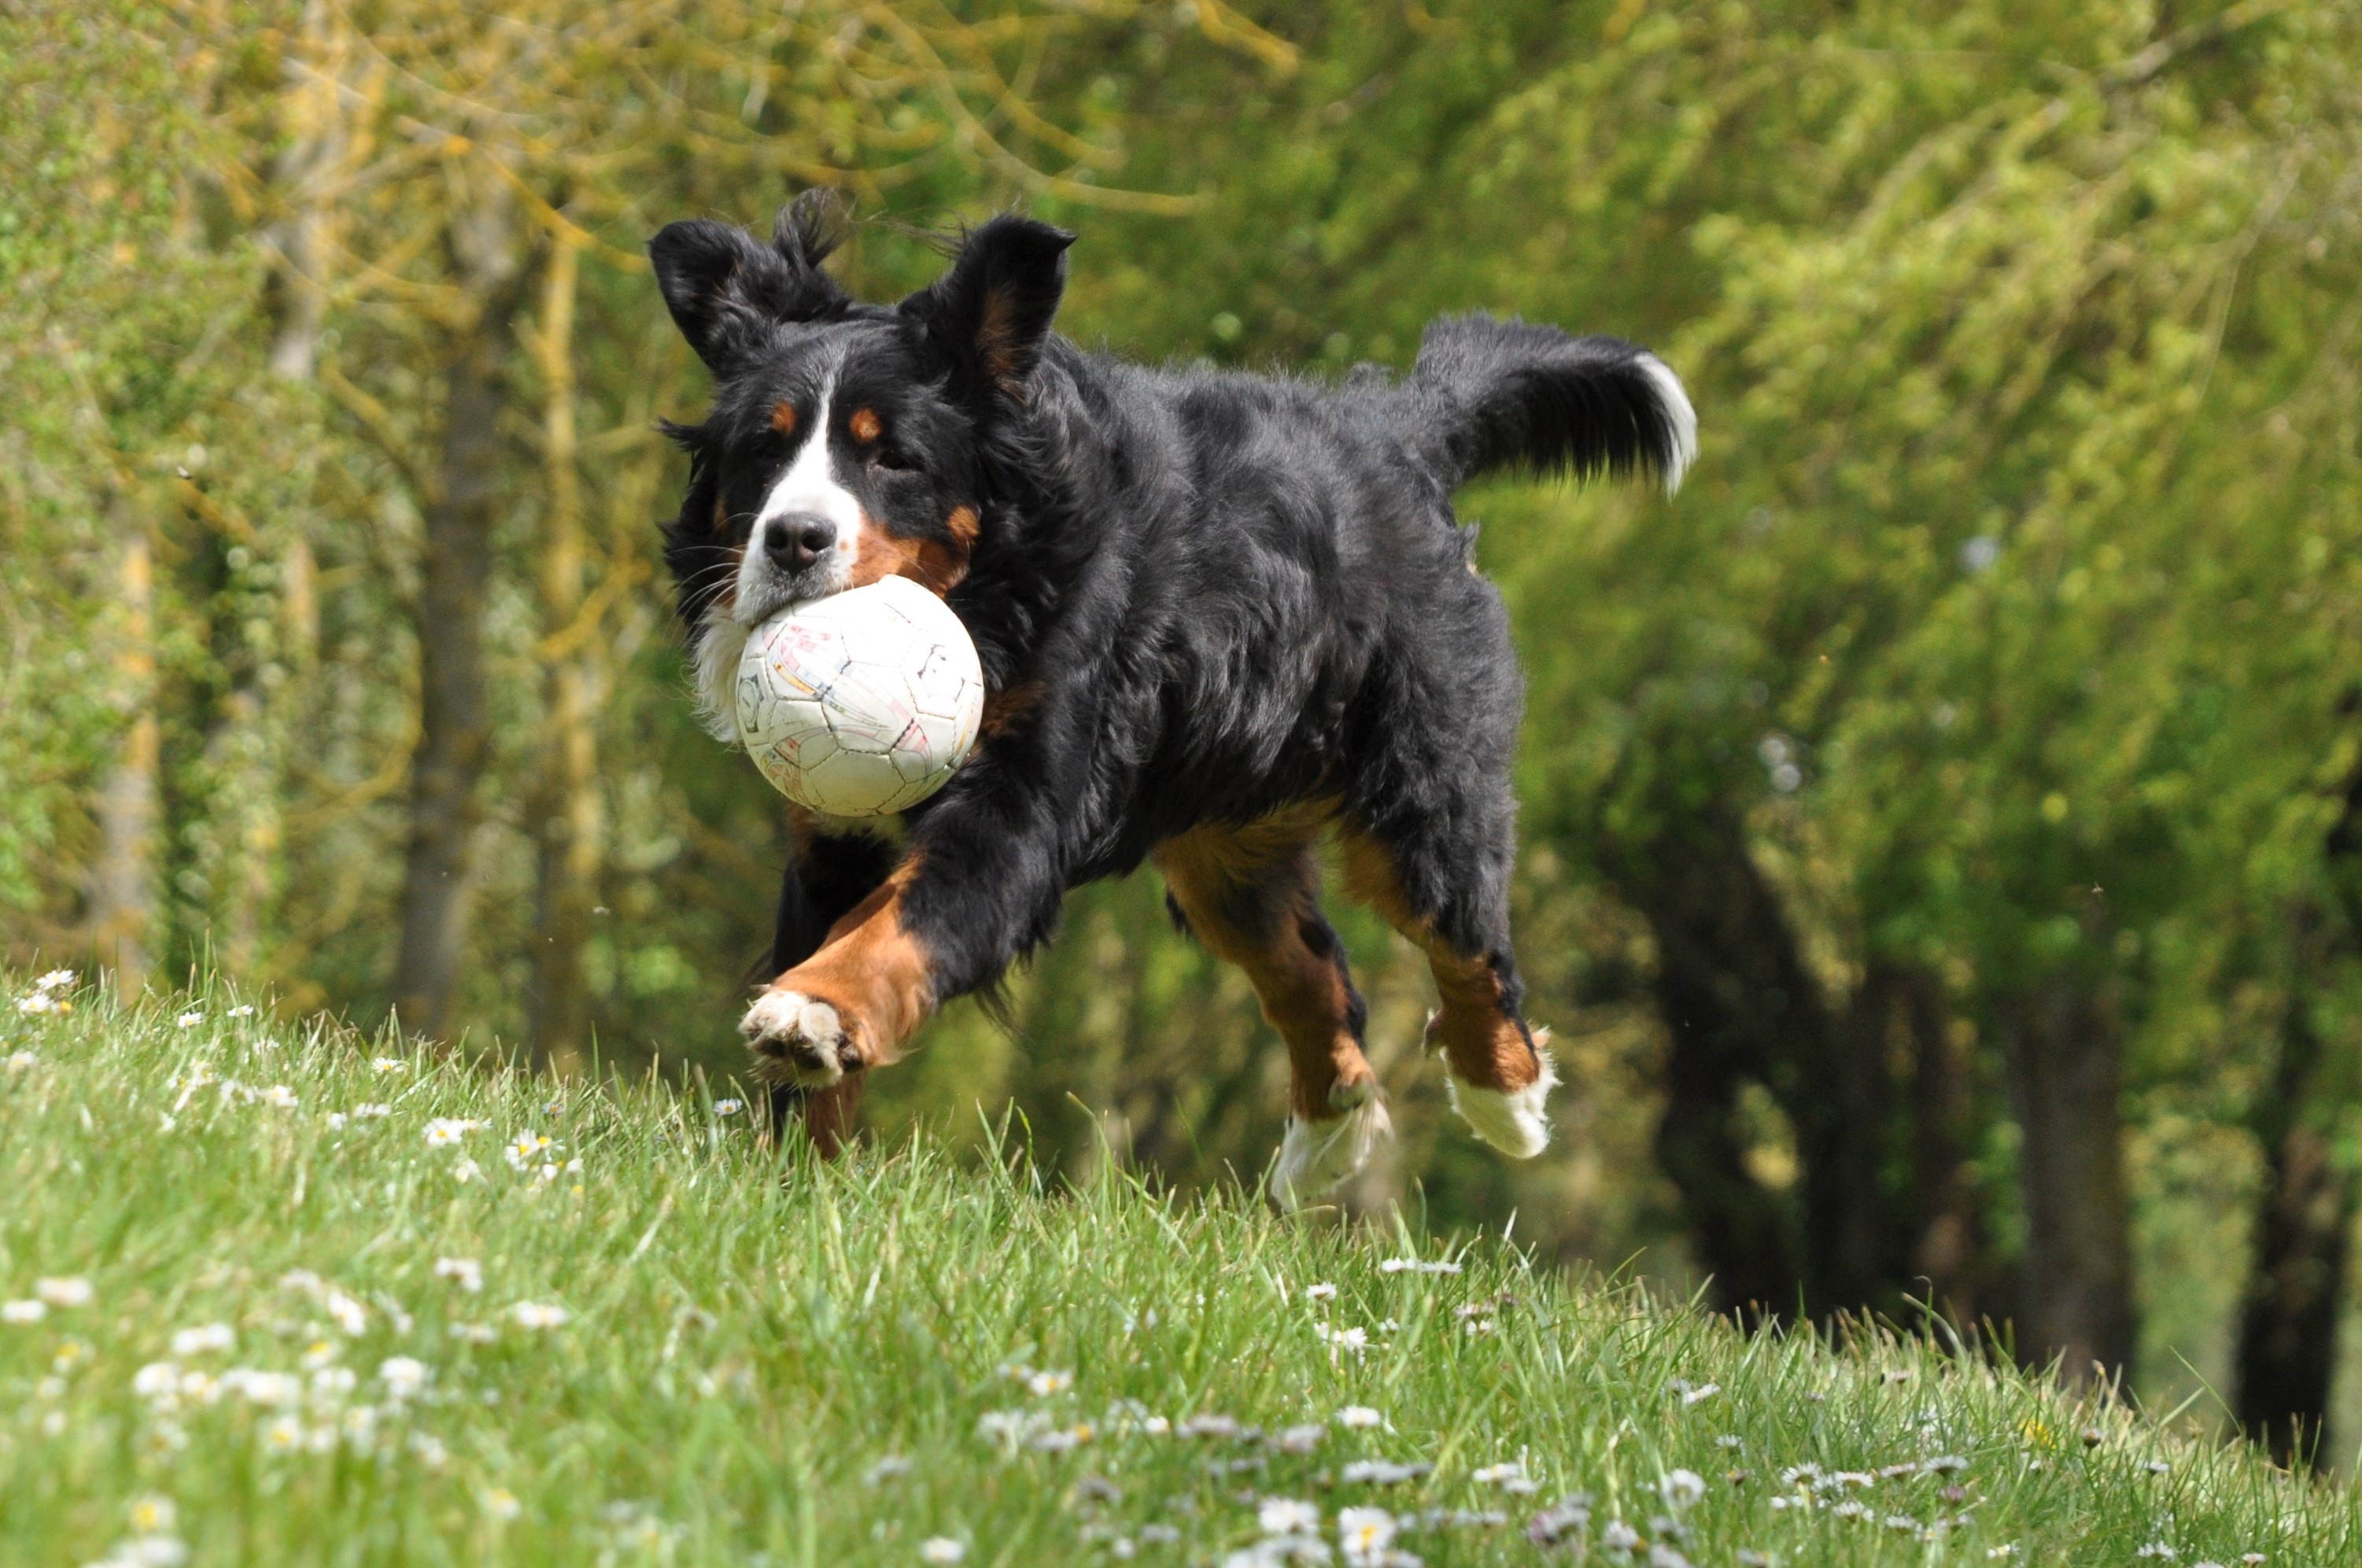
nature, grass, dog, animal, cute, pet, mammal, domestic animal, family, fields, vertebrate, sheepdog, dog breed, doggie, dog portrait, big dog, bernese mountain dog, australian cattle dog, dog like mammal